Arlene Dahl

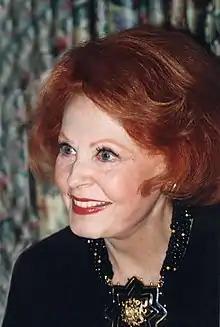
Dahl in 2000

Dahl was hired by Pine-Thomas Productions to a multi-picture contract. She was cast in "Caribbean Gold" (1952), a swashbuckler starring John Payne.